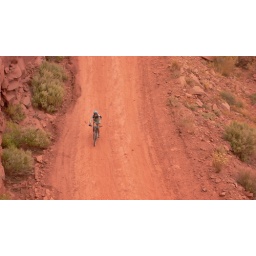
climbing the home stretch in her stylish dress